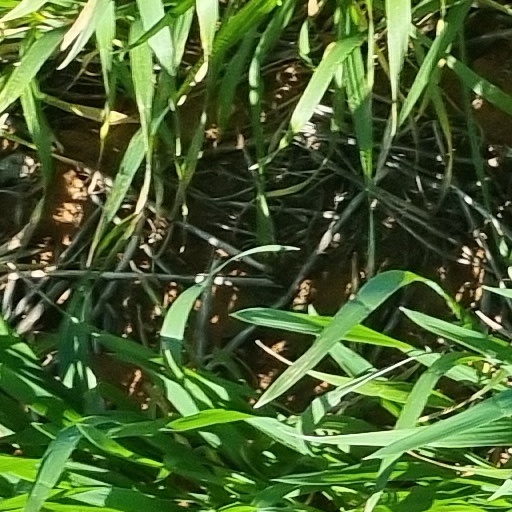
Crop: wheat